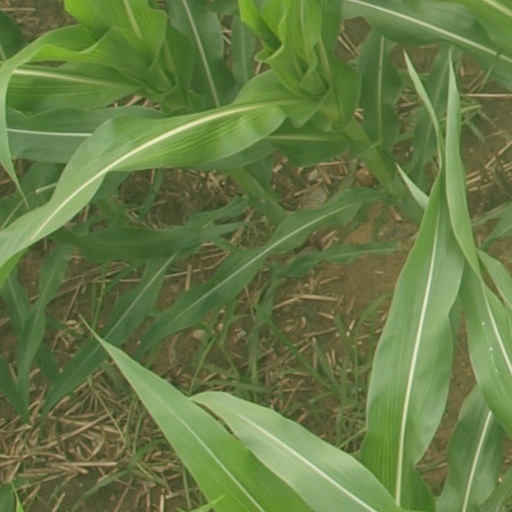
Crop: maize; corn